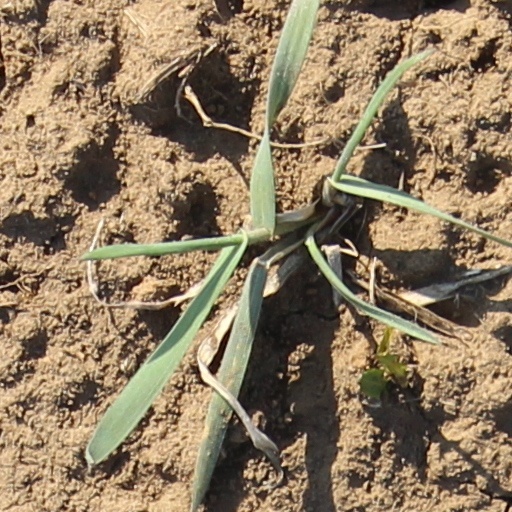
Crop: wheat